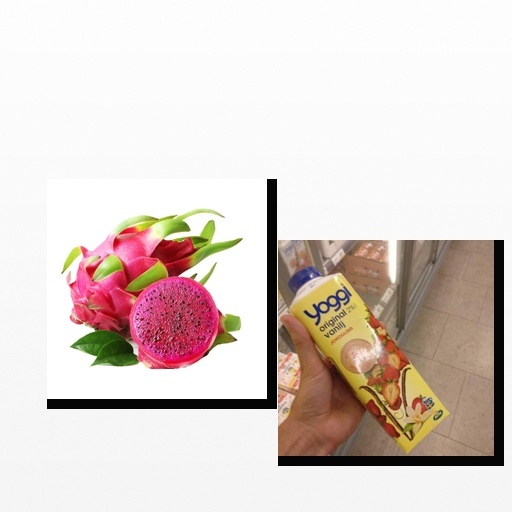
Food items: strawberry_yoghurt, dragon_fruit